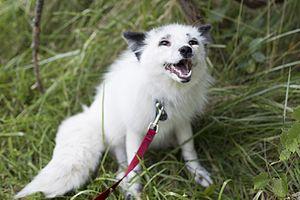
Le georgian white est une variété de Renard roux caractérisée par une robe globalement blanche avec les oreilles et le bout du museau noir, les yeux cerclés de noir, ainsi que le visage, la queue et les pattes mouchetés de noir. Ce phénotype est surtout présent chez les renards domestiqués.